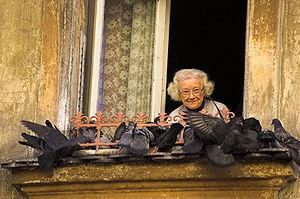
Une mangeoire à oiseaux est un dispositif installé à l'extérieur et qui contient de la nourriture destinée aux oiseaux sauvages. À l'origine, l'intention de cette activité était de suppléer le manque de nourriture pendant la saison hivernale. Les mangeoires procurent aux oiseaux une autre source de nourriture à une période où la neige et le froid rendent plus difficile l'accès aux aliments naturellement accessibles. Nourrir les oiseaux sauvages à l'aide de mangeoires est une activité répandue dans beaucoup de pays d'occident.